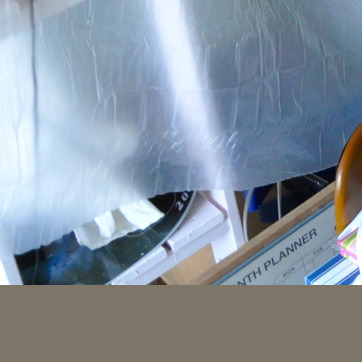
Material: plastic